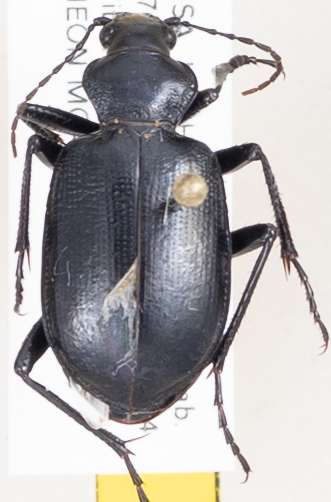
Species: Calosoma sponsa
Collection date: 2019-06-25
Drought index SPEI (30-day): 0.798
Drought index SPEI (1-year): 0.9
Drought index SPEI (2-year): -0.71